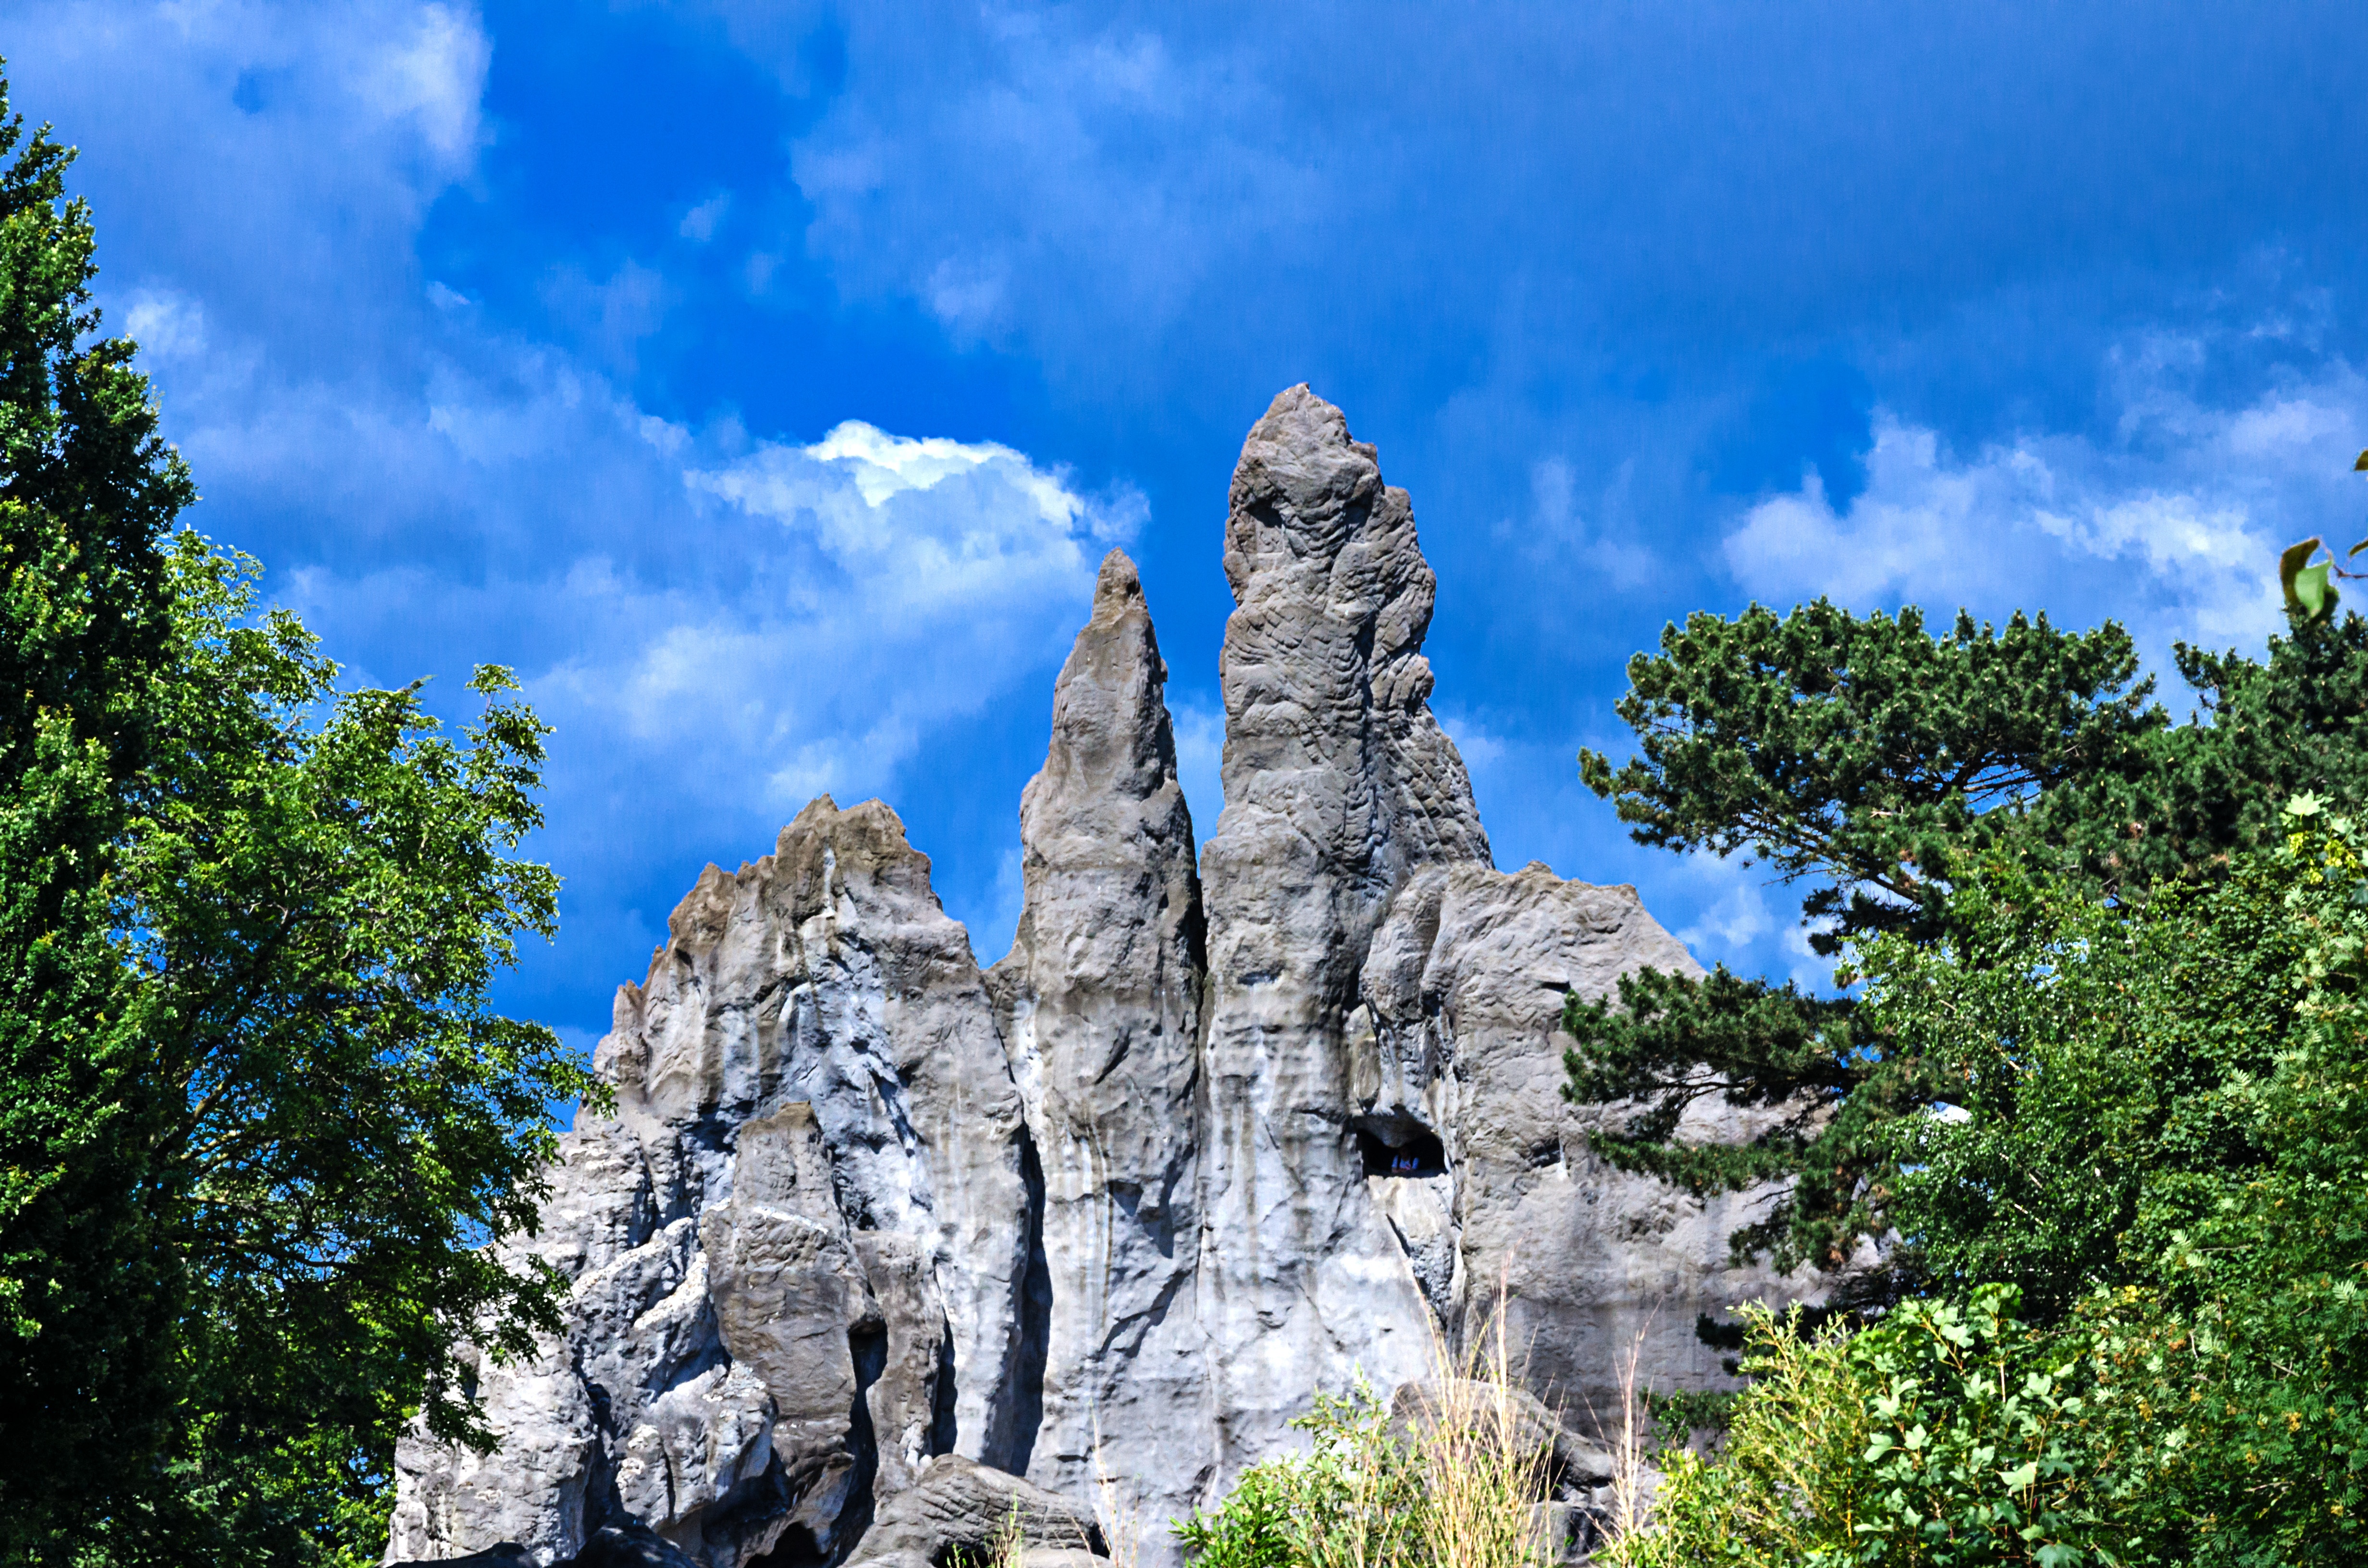
landscape, tree, nature, rock, wilderness, mountain, flower, mountain range, monument, formation, park, landmark, national park, climb, mountaineering, trees, mountains, ruins, survey, biome, hagenbeck zoo